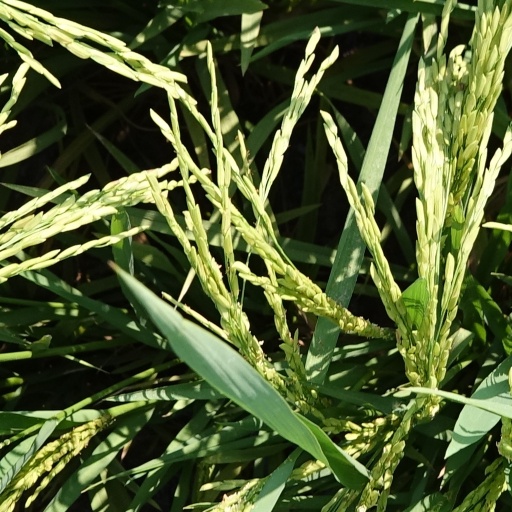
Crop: rice